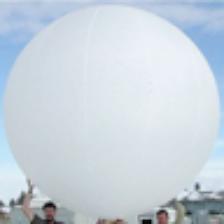
Label: NonHuman